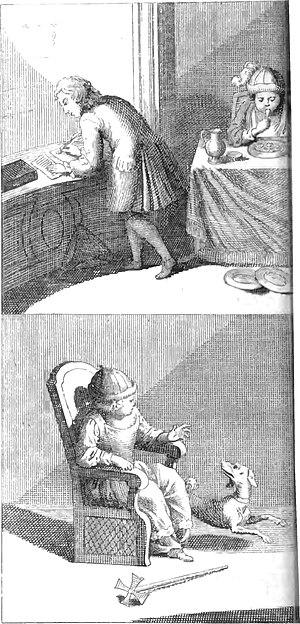
Planche de l'Orthopédie, de Nicolas Andry, 1743 (2 vol.)
Le terme médicalisation fait référence à l'avènement des soins de santé publique et de la médecine moderne, ainsi qu'à l'émergence de la médecine moderne en tant qu'institution sociale. Le processus de médicalisation s'est déroulé en même temps que le développement des sciences modernes, et dans un contexte d'industrialisation et d'urbanisation croissante, ainsi que de problèmes d'ordre épidémiologiques.